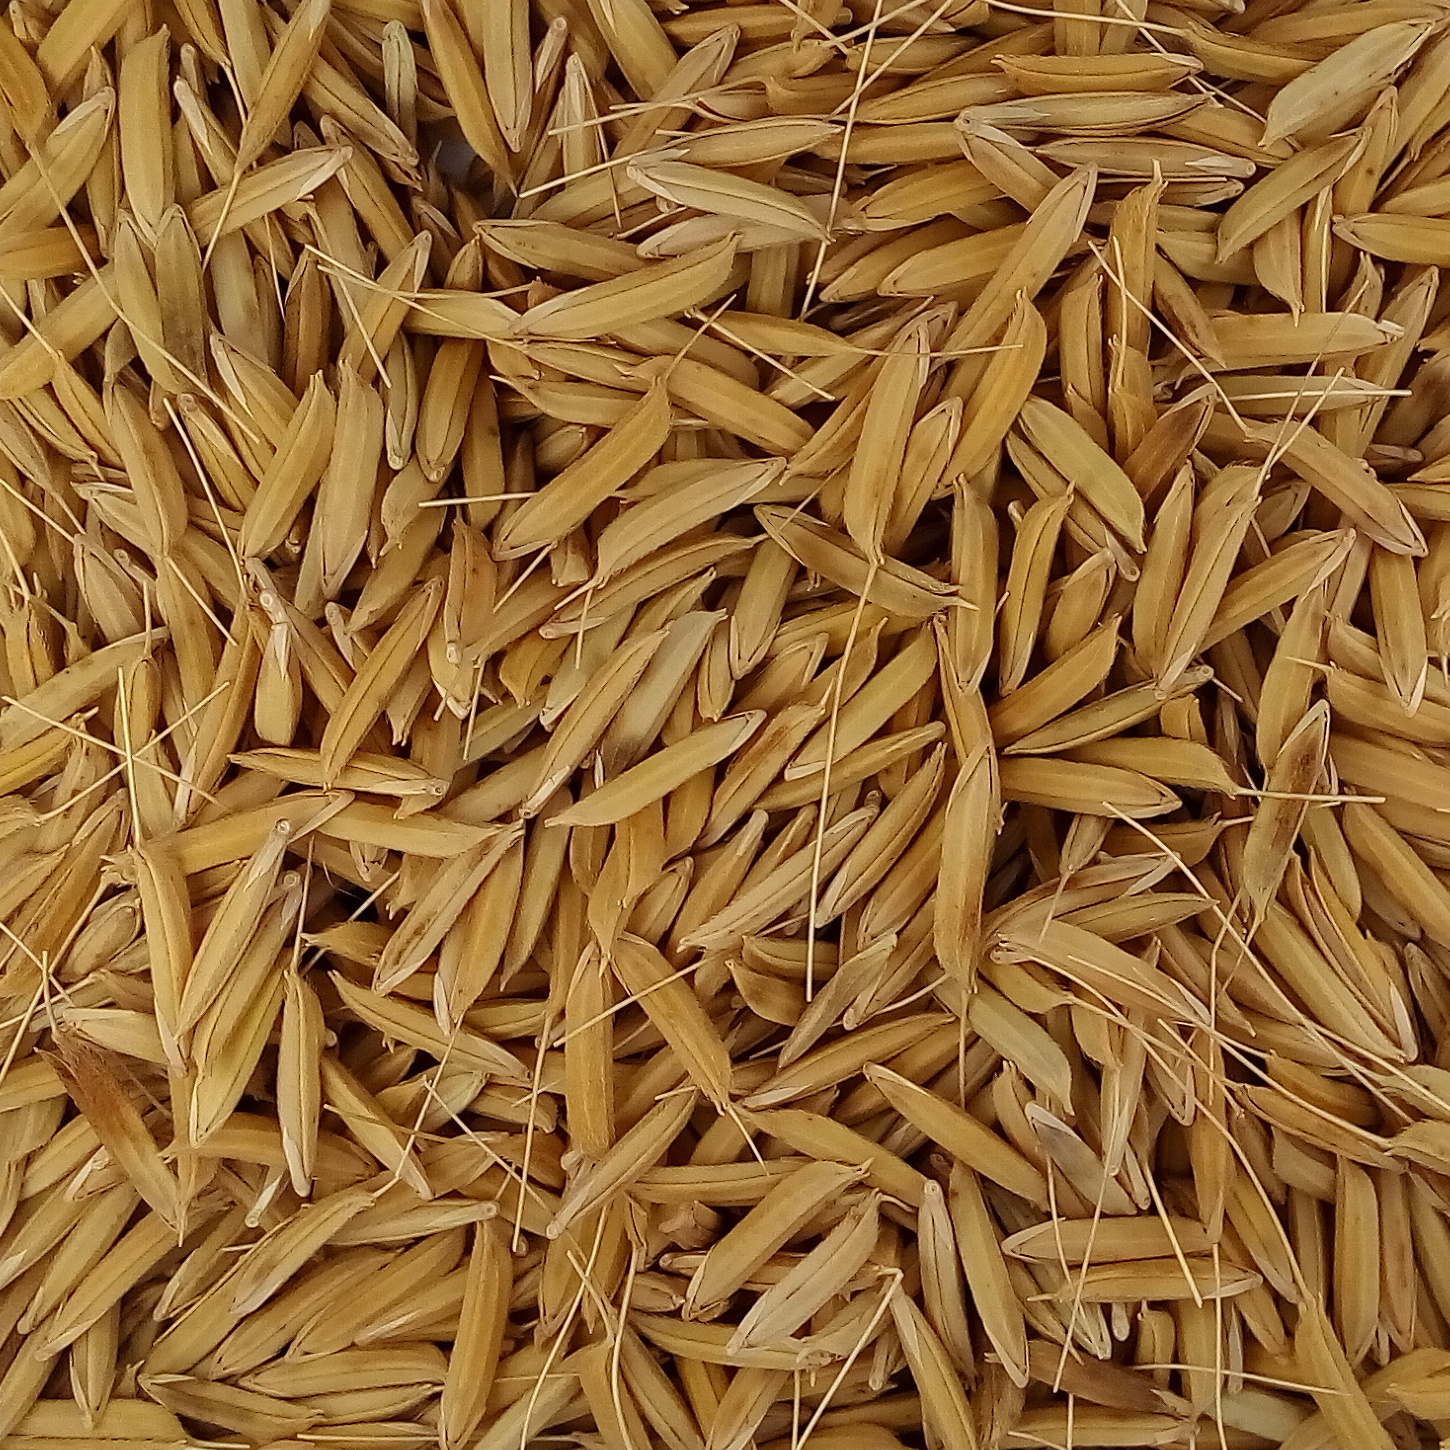
Rice seed variety: 1728